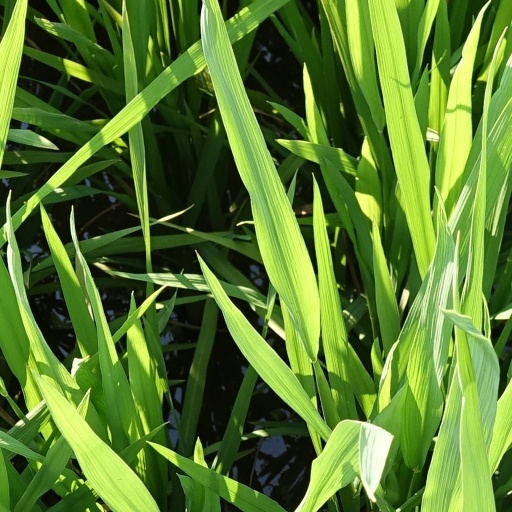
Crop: rice